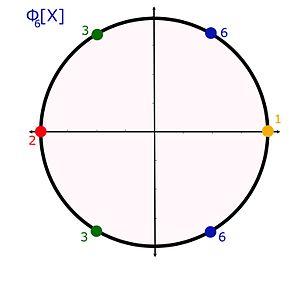
La théorie des équations est un ensemble de travaux ayant pour objectif premier la résolution d’équations polynomiales ou équivalentes. Une telle équation s’écrit de la manière suivante :
En mathématiques, plus précisément en algèbre commutative, le polynôme cyclotomique usuel associé à un entier naturel n est le polynôme unitaire dont les racines complexes sont les racines primitives n-ièmes de l'unité. Son degré vaut φ, où φ désigne la fonction indicatrice d'Euler. Il est à coefficients entiers et irréductible sur ℚ. Lorsqu'on réduit ses coefficients modulo un nombre premier p ne divisant pas n, on obtient un polynôme unitaire à coefficients dans le corps fini Fₚ, et dont les racines sont les racines primitives n-ièmes de l'unité dans la clôture algébrique de ce corps, mais qui n'est plus nécessairement irréductible. Pour tout entier m, le polynôme Xᵐ – 1 est le produit des polynômes cyclotomiques associés aux diviseurs de m.